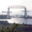
Label: bridge